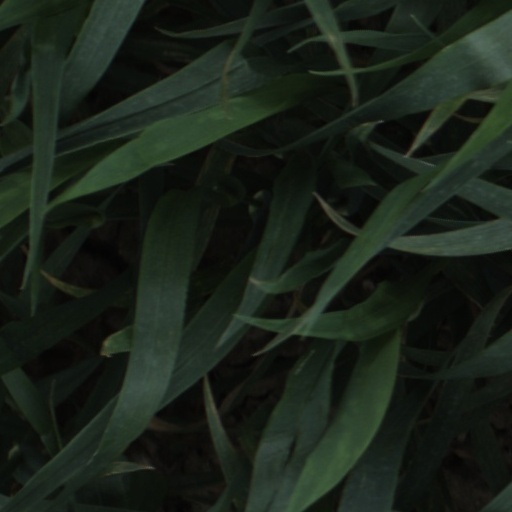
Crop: wheat